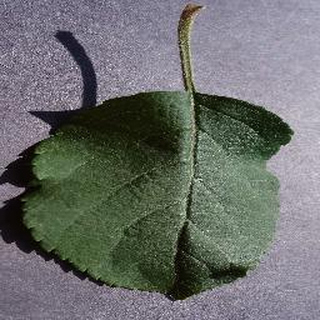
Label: healthy_apple